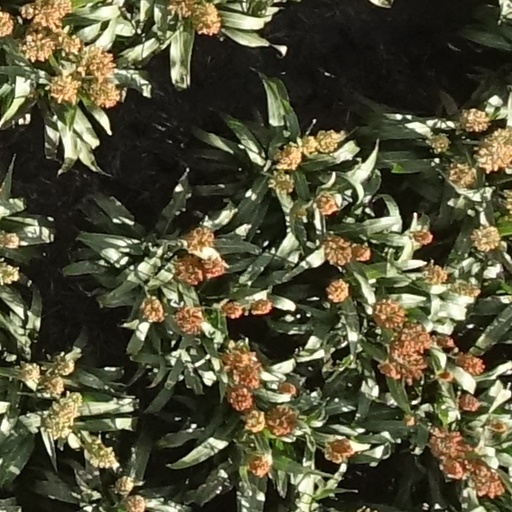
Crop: sorghum